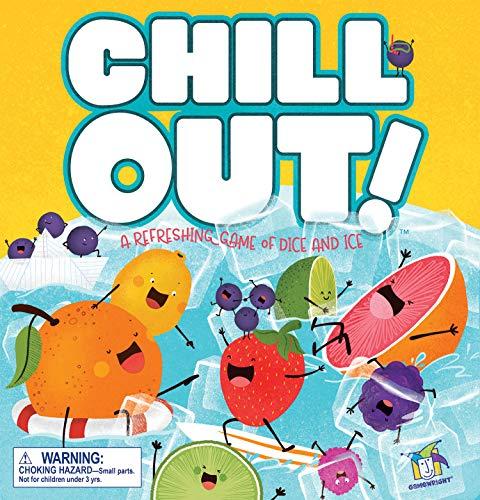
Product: Gamewright - Chill Out! The Refreshing Game of Dice & Ice
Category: Toys & Games | Games & Accessories
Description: The dice look like real ice.
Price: $15.20
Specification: ProductDimensions:10.5x10.5x2.8inches|ItemWeight:1pounds|ShippingWeight:1.28pounds(Viewshippingratesandpolicies)|ASIN:B07CXBD5LG|Itemmodelnumber:CHILL|Manufacturerrecommendedage:5-10years